Culture of Singapore

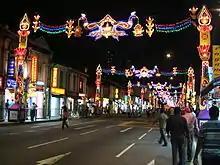
Deepavali decorations in Singapore.

From its precolonial history to present, the history of Singaporean art may include artistic traditions of the Malay Archipelago, the diverse visual practices of itinerant artists and migrants from China, the Indian subcontinent, and Europe arriving in the colonial period, such as sculpture, Portraiture, landscapes, and natural history drawings, as well as Chinese ink painting, Islamic calligraphy, Nanyang Style paintings, social realist art, abstract art, photography, and printmaking. It also includes the contemporary art practices of today, such as performance art, conceptual art, installation art, video art, sound art, and new media art. Due to Singapore and Malaysia's long shared history as British Malaya, there are many overlaps in the art histories of both countries.